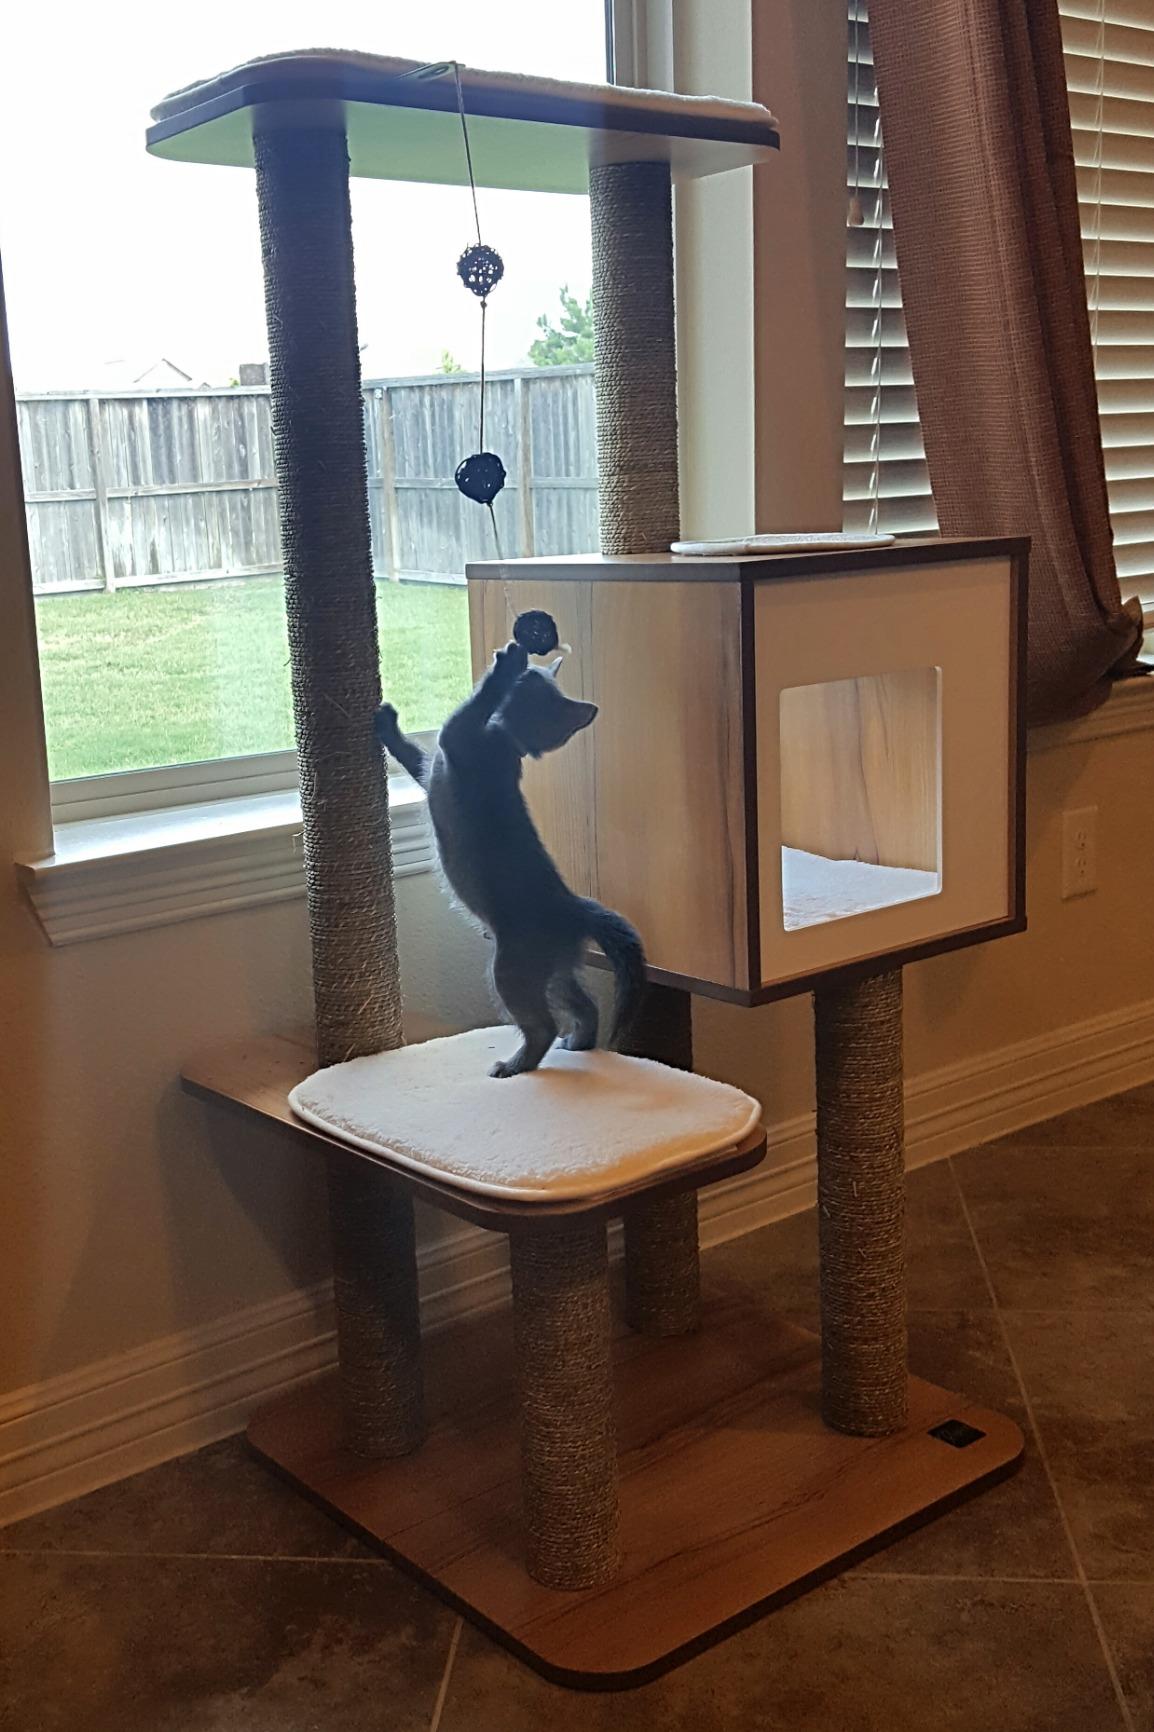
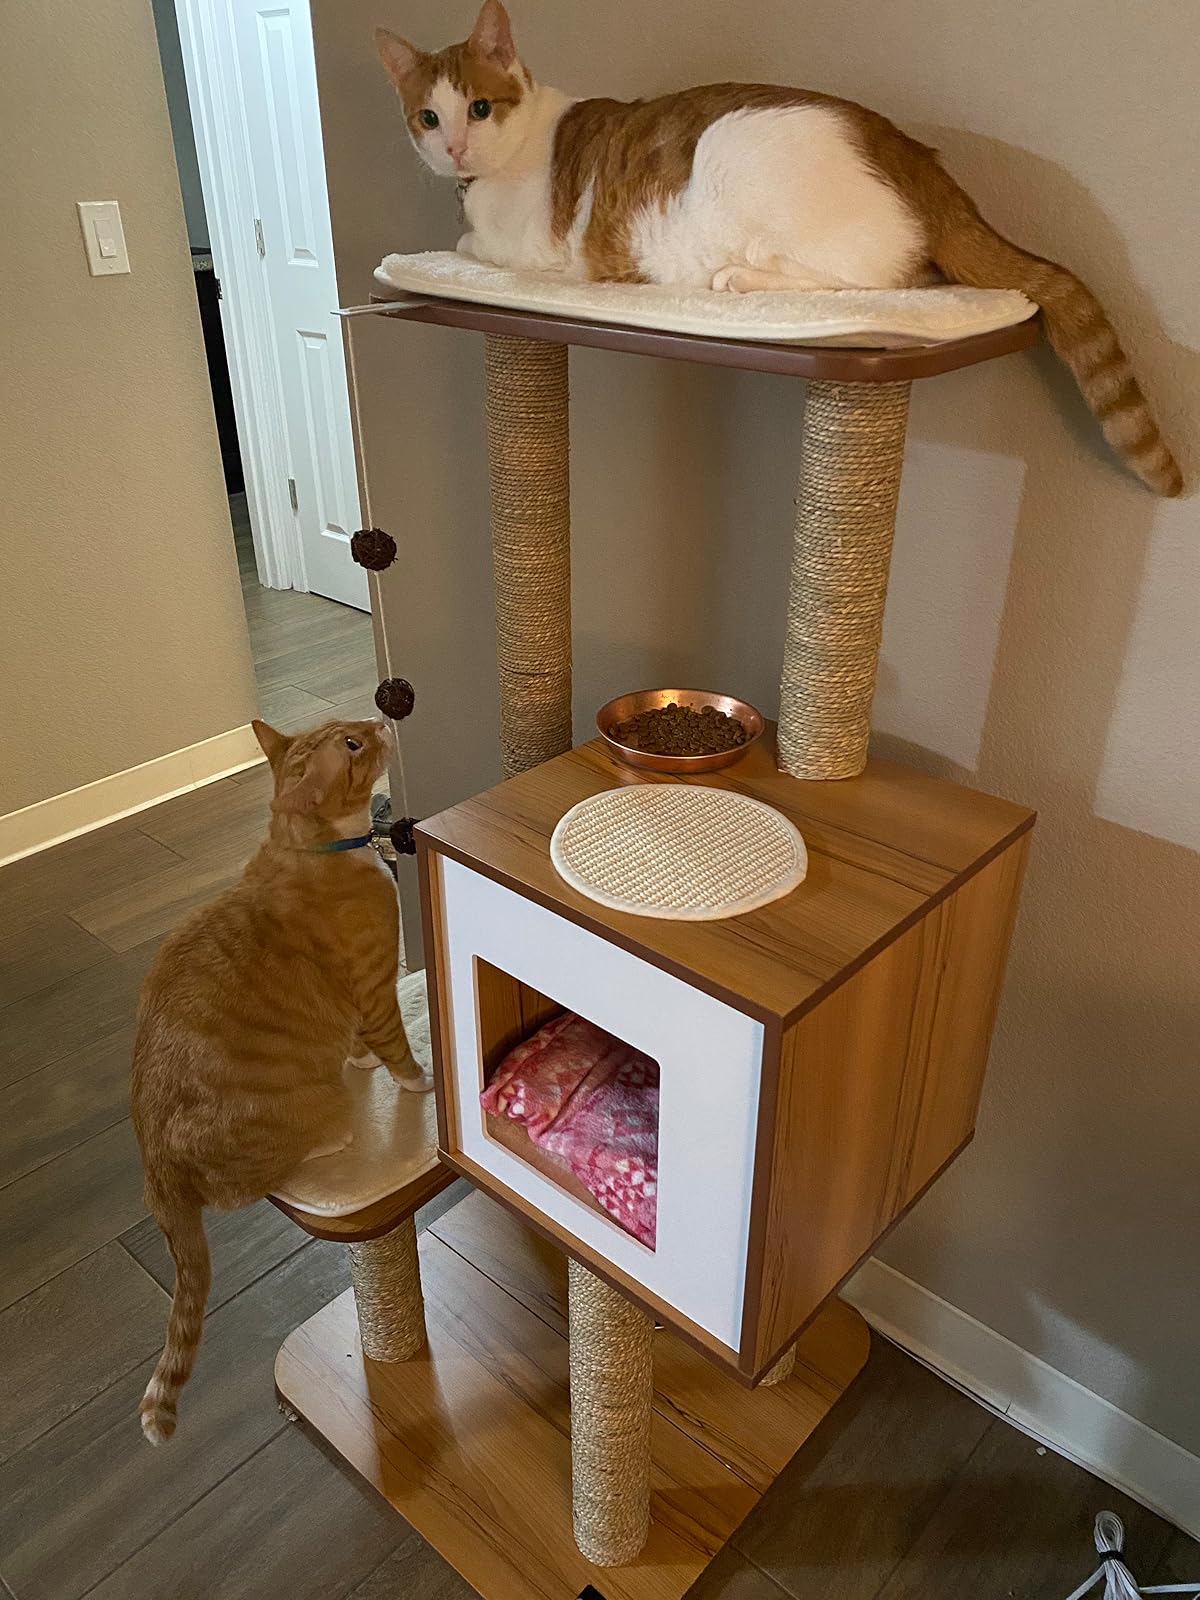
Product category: items_cat tree
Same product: yes